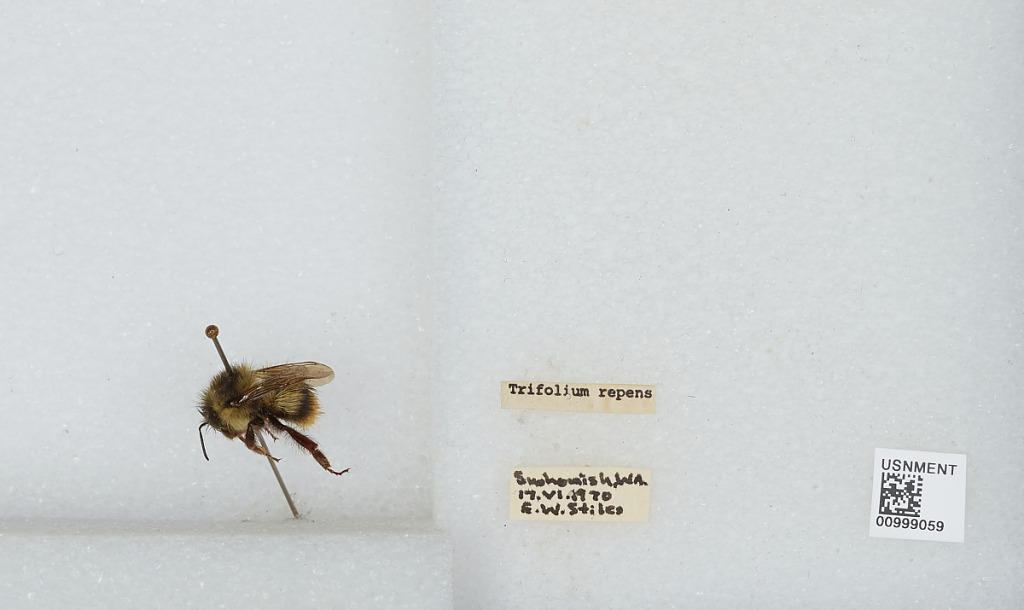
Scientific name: Bombus (Pyrobombus) mixtus Cresson
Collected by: E. Stiles
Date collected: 1970-6-17
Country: United States
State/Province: Washington
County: Snohomish
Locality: Snohomish
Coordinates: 47.9192, -122.091